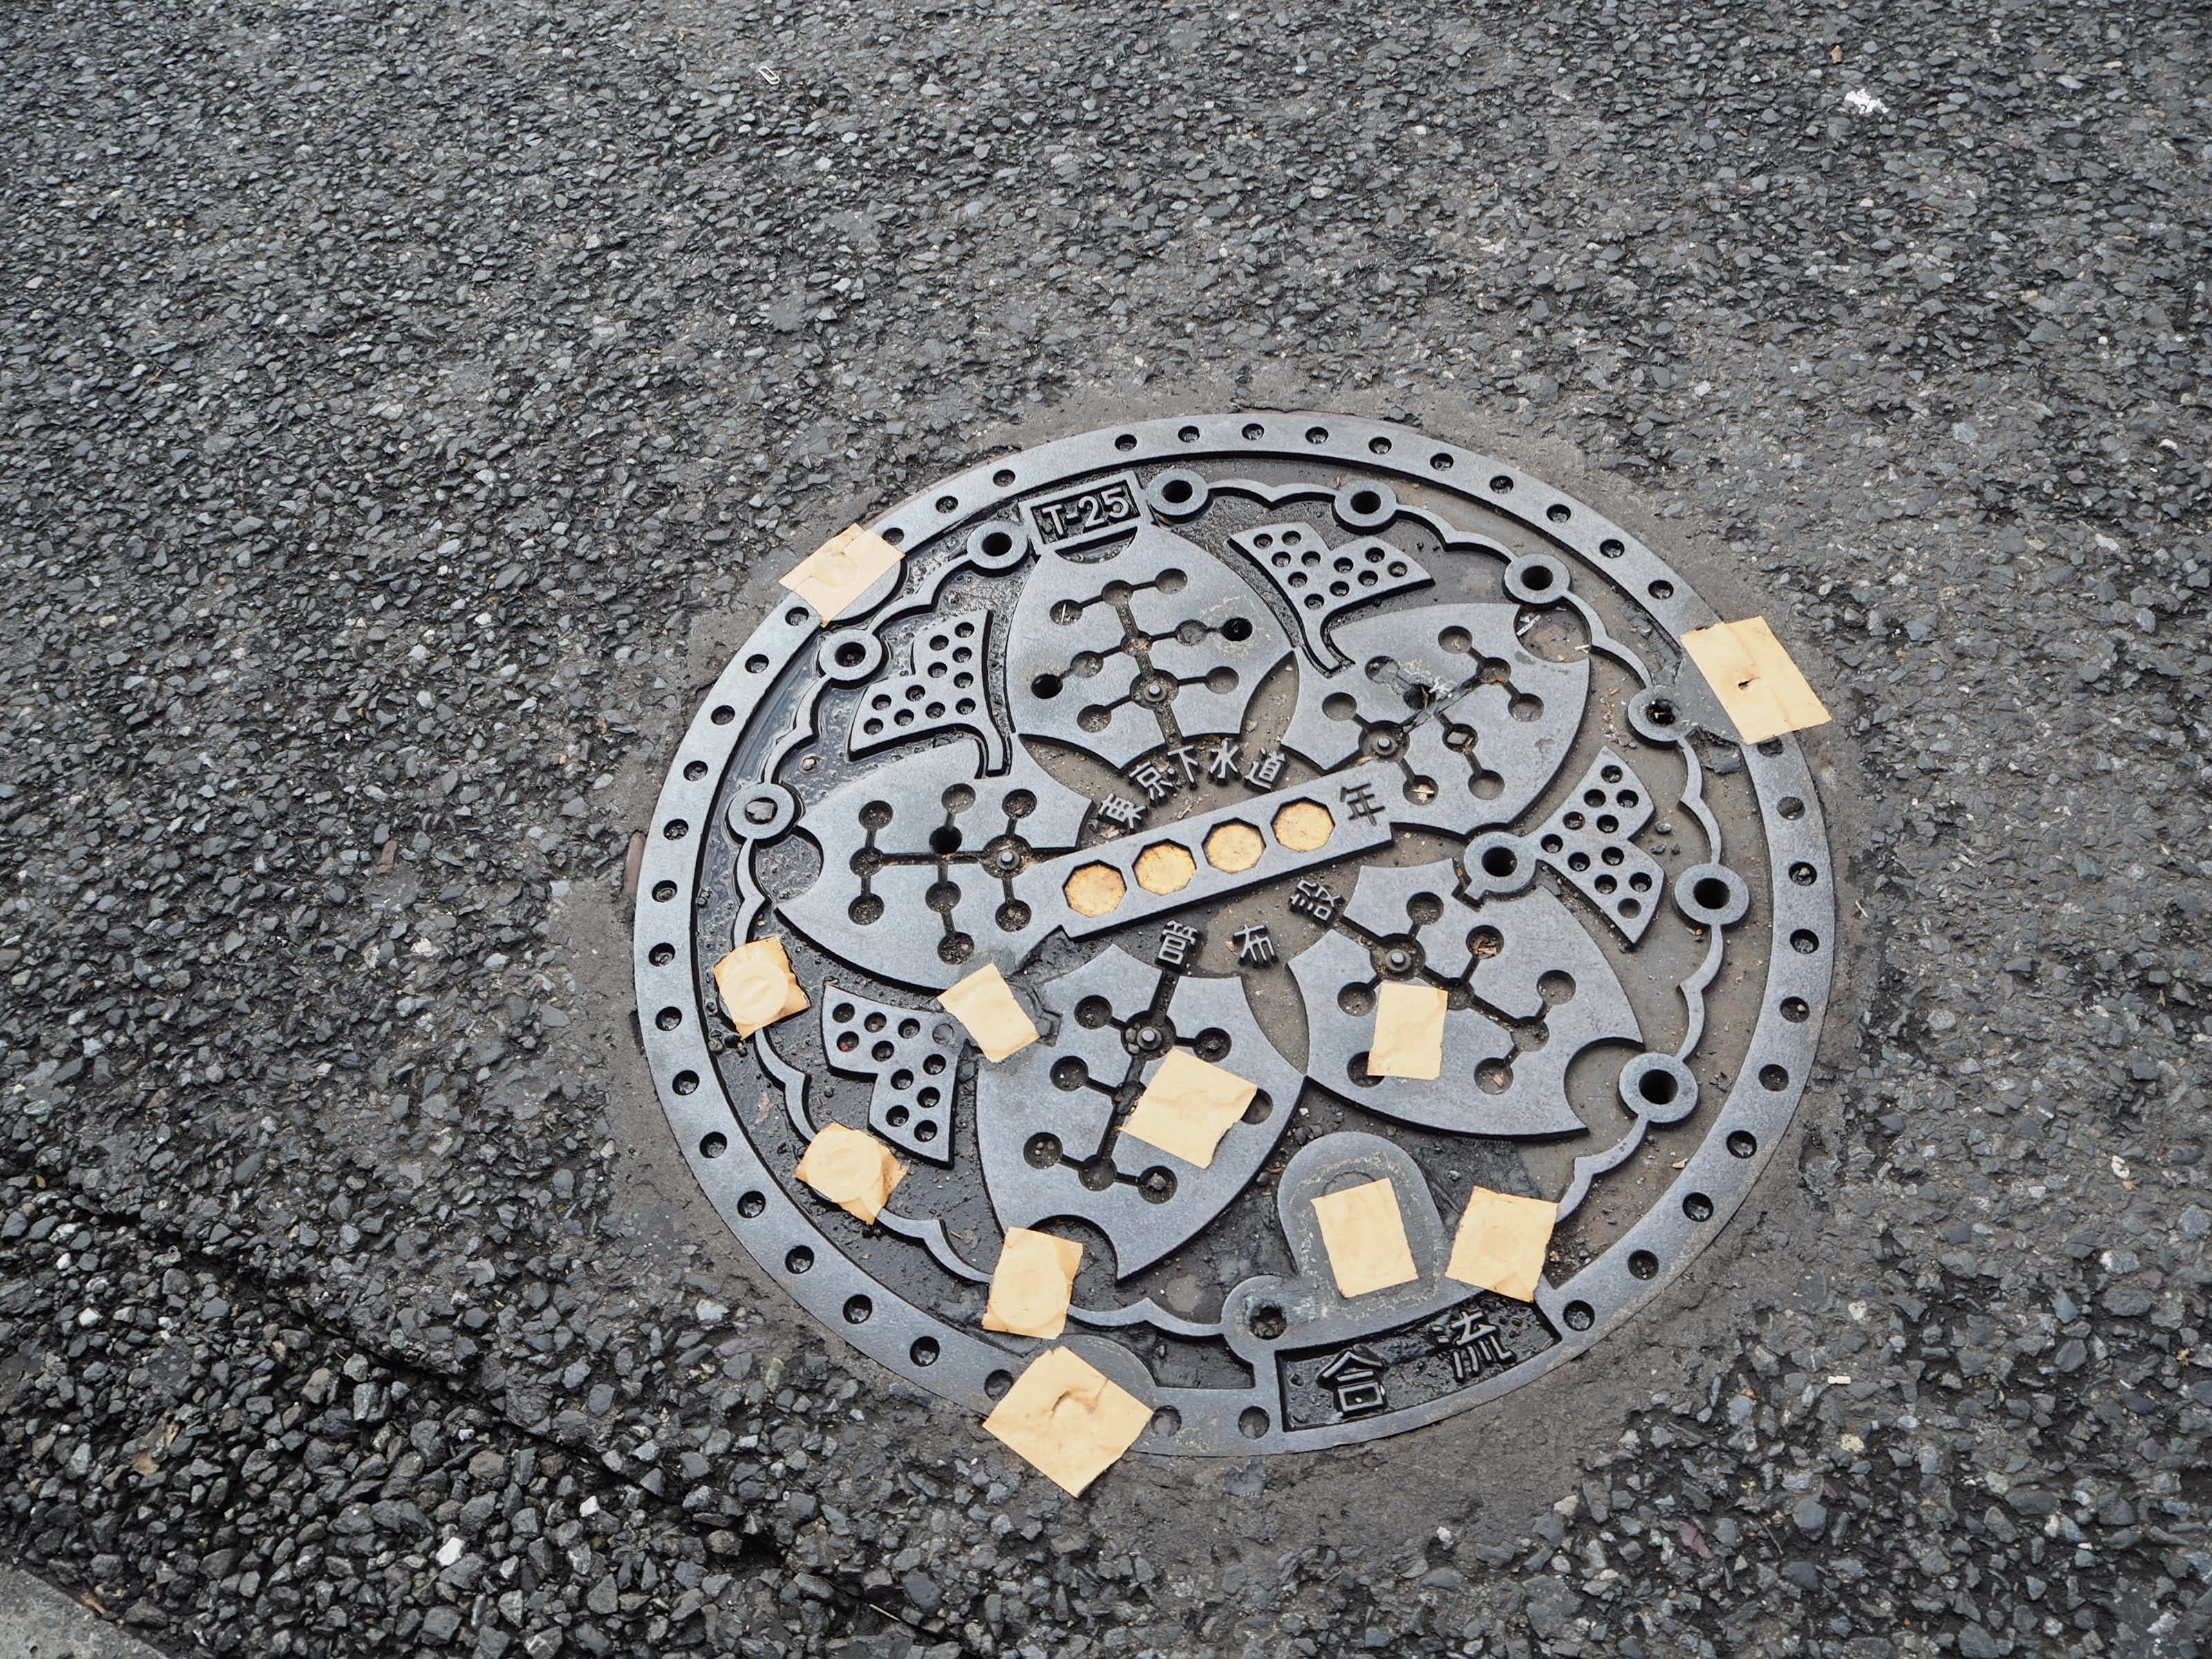
street, number, city, urban, asphalt, japan, material, circle, art, tokyo, japanese, manhole, shape, road surface, manhole cover